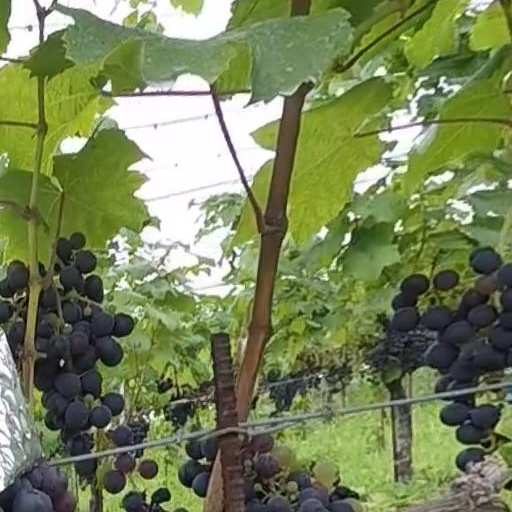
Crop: grape